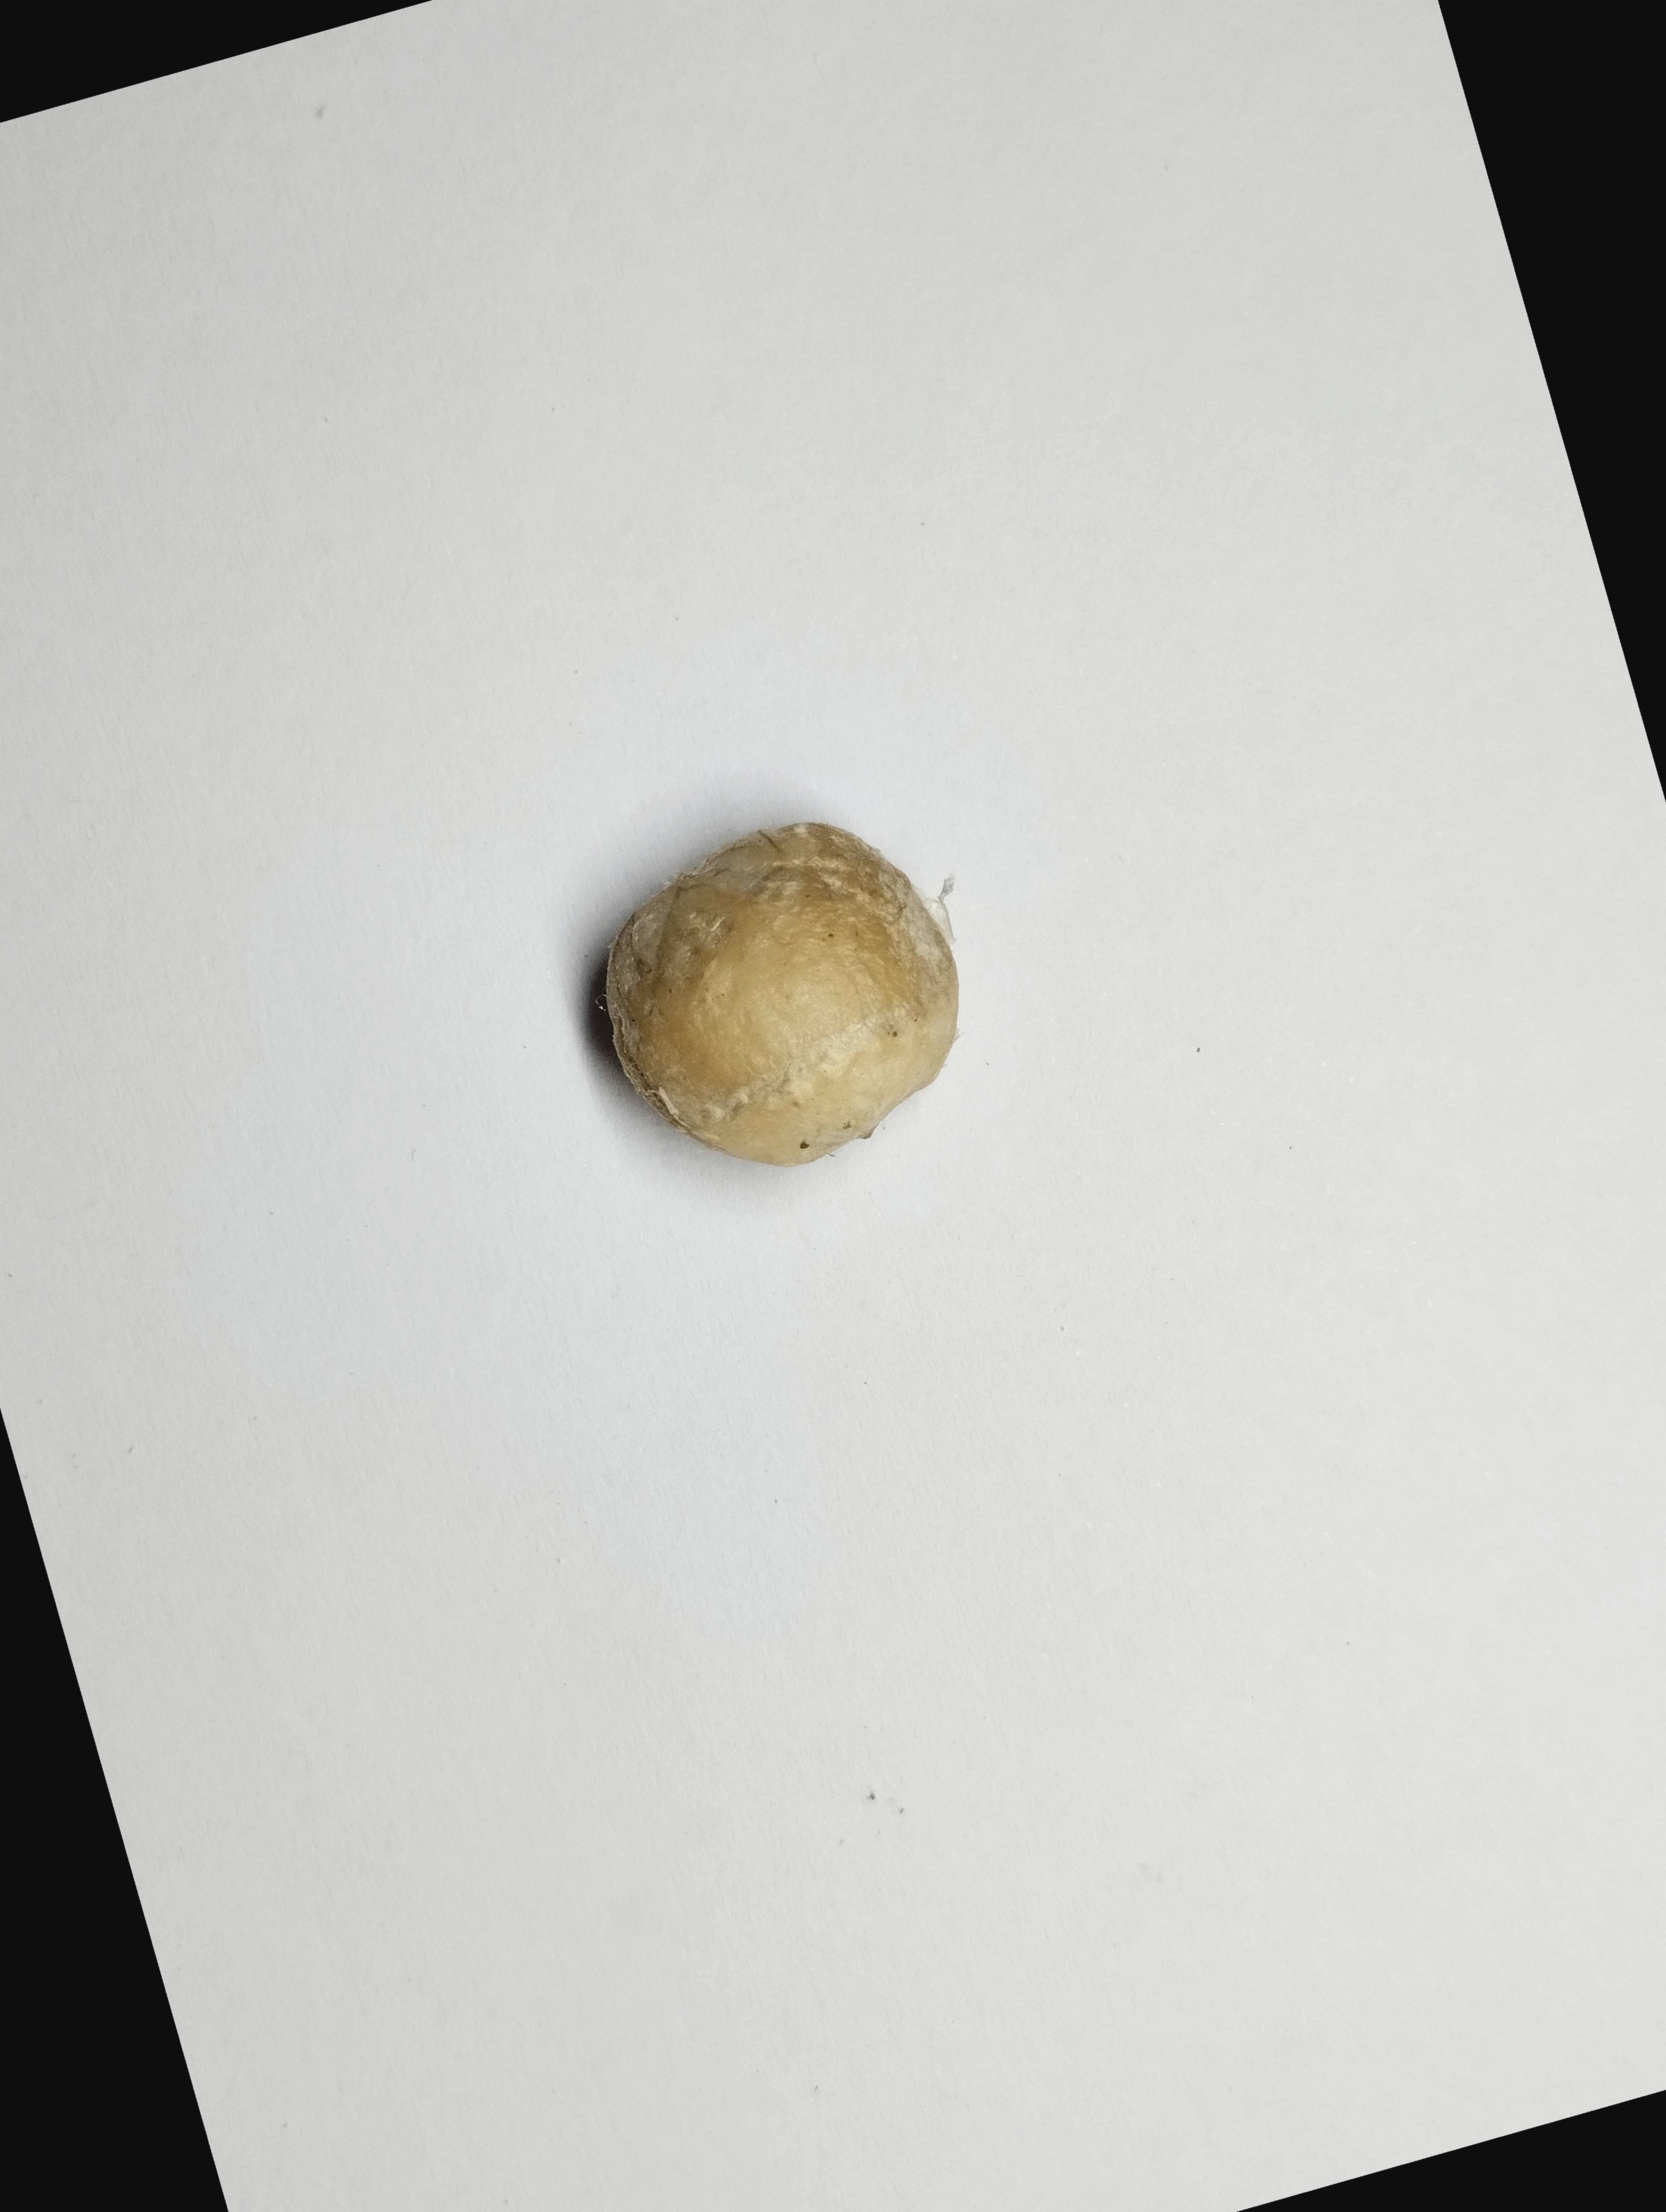
Label: bagus (good seed)